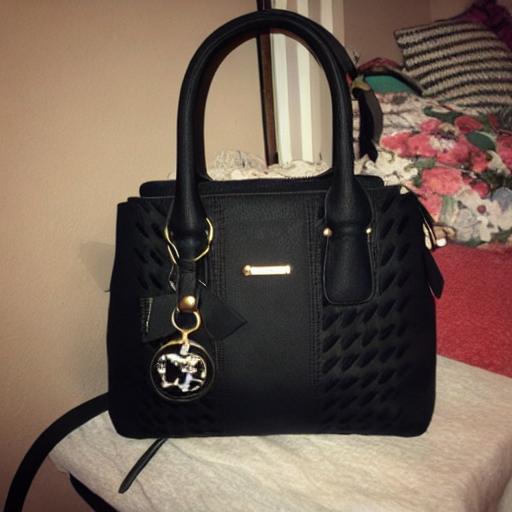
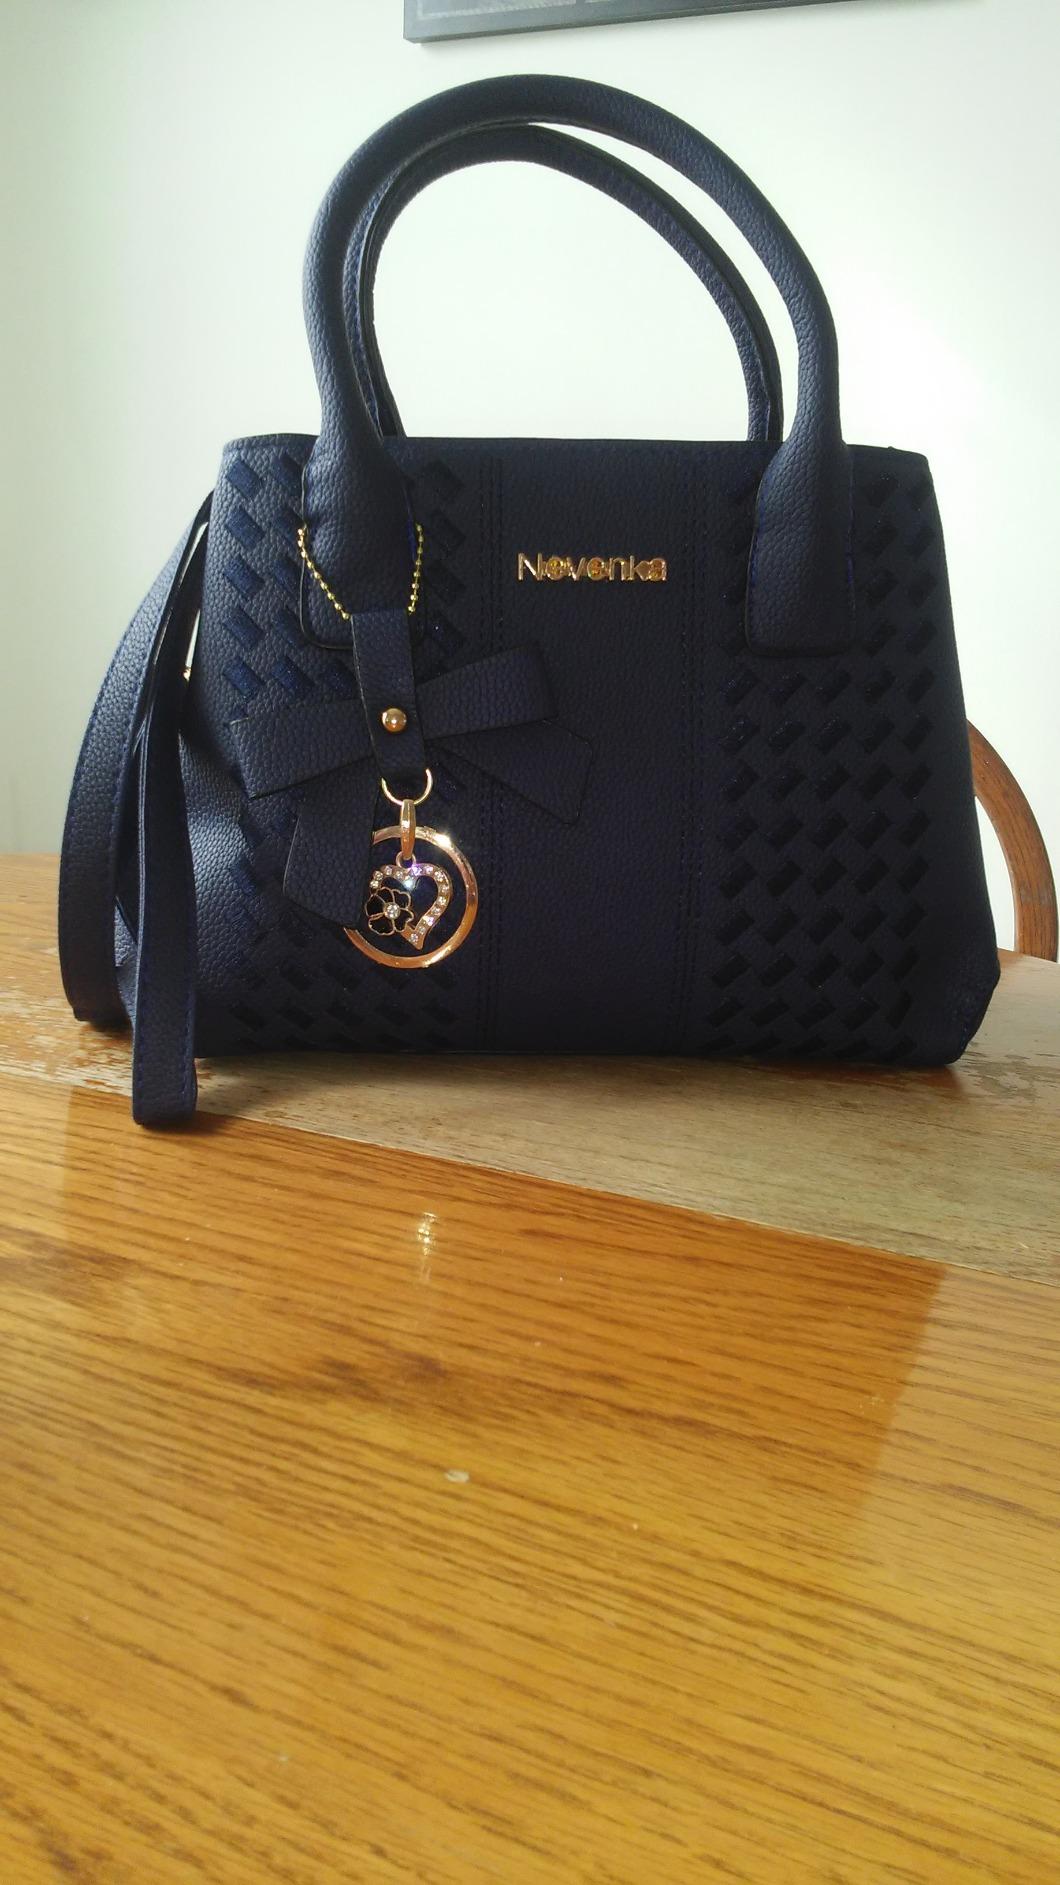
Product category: accessories_handbag
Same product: no